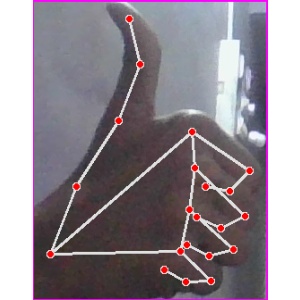
अक्षर: थ